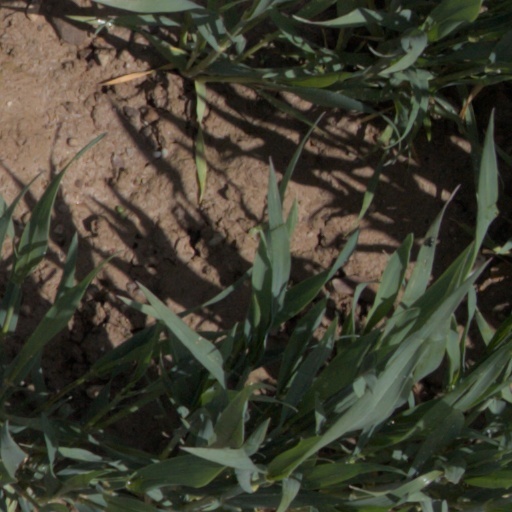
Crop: wheat